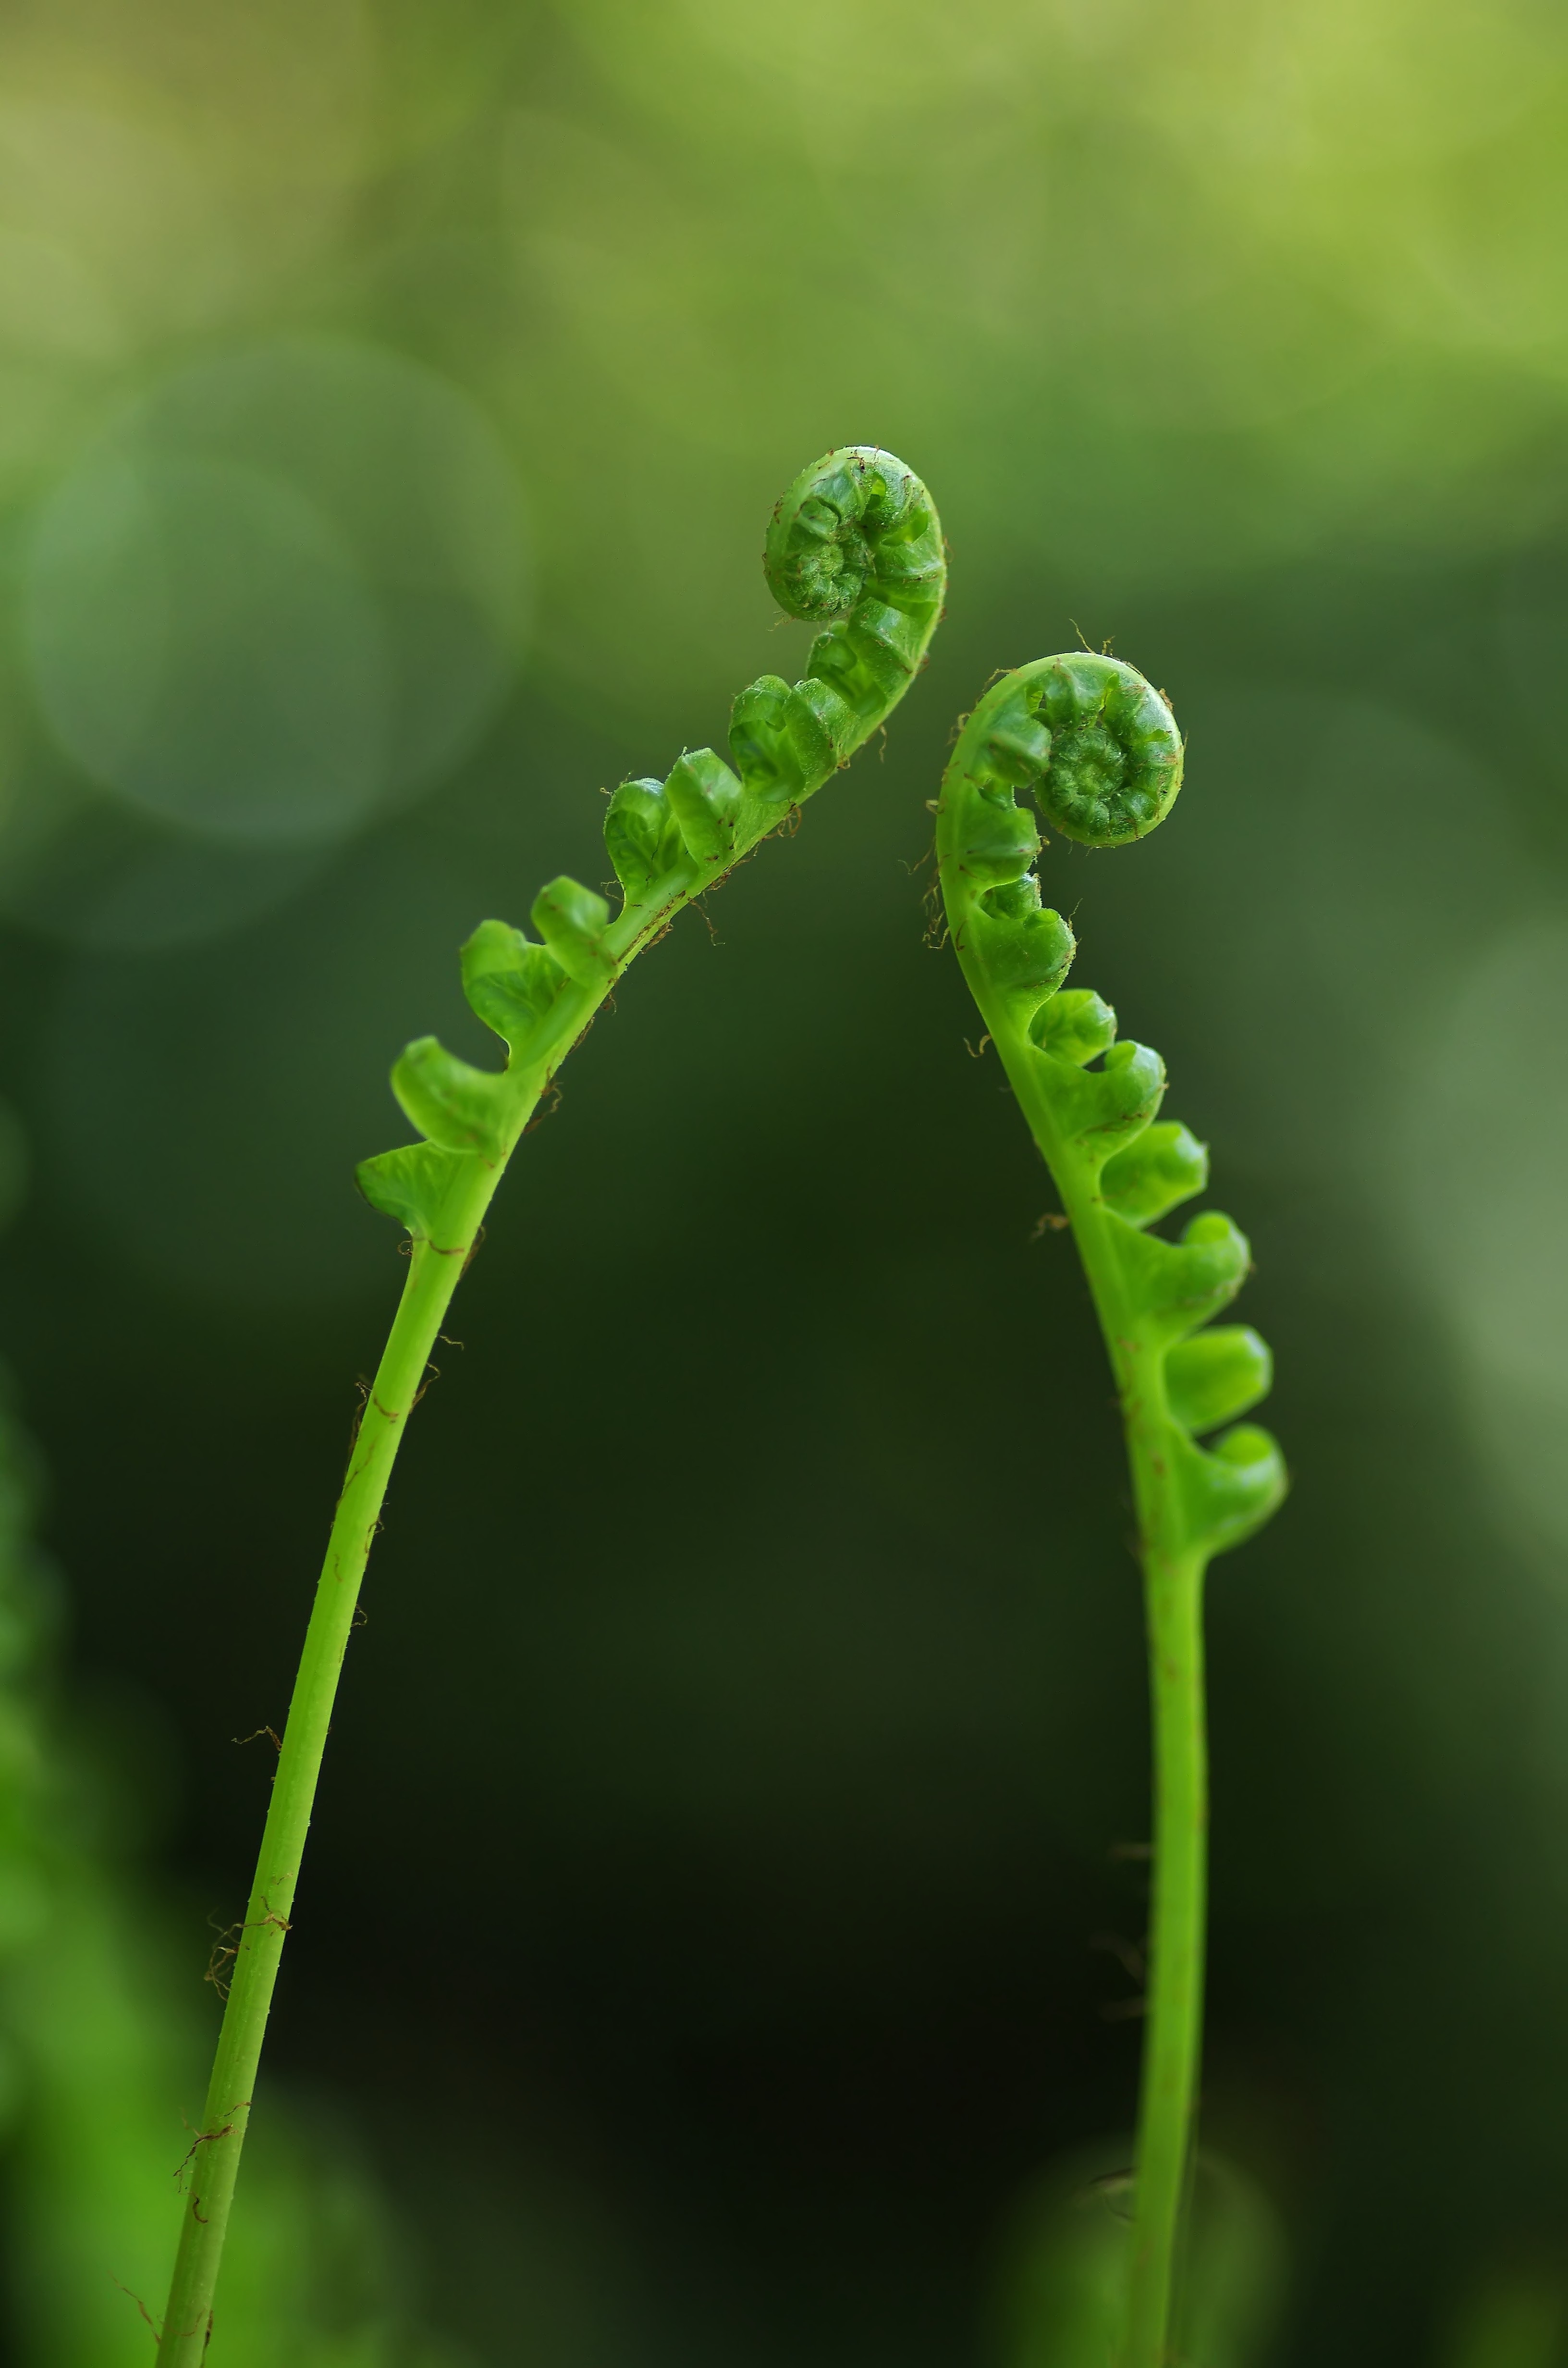
nature, grass, dew, plant, photography, leaf, flower, green, botany, flora, fern, close up, flamenco, moisture, macro photography, flowering plant, plant stem, land plant, ferns and horsetails, vascular plant, fiddlehead fern